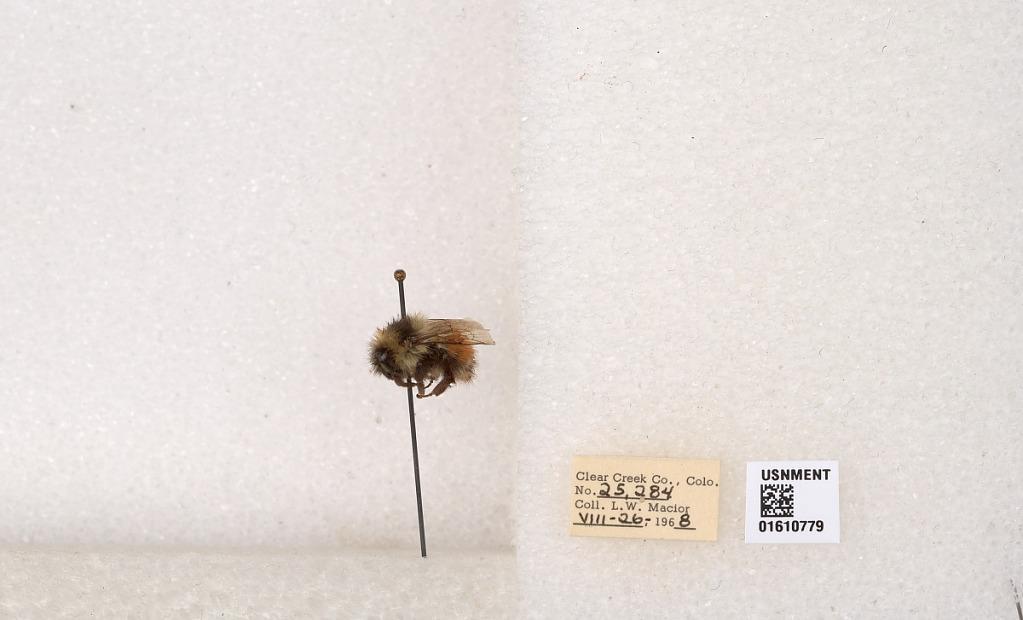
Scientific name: Bombus (Pyrobombus) sylvicola Kirby
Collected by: L. Macior
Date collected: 1968-8-26
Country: United States
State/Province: Colorado
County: Clear Creek
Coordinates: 39.6891, -105.644